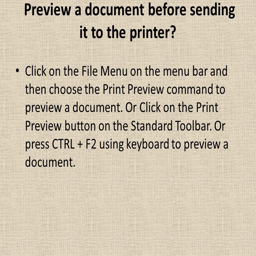
preview a document before sending it to the printer